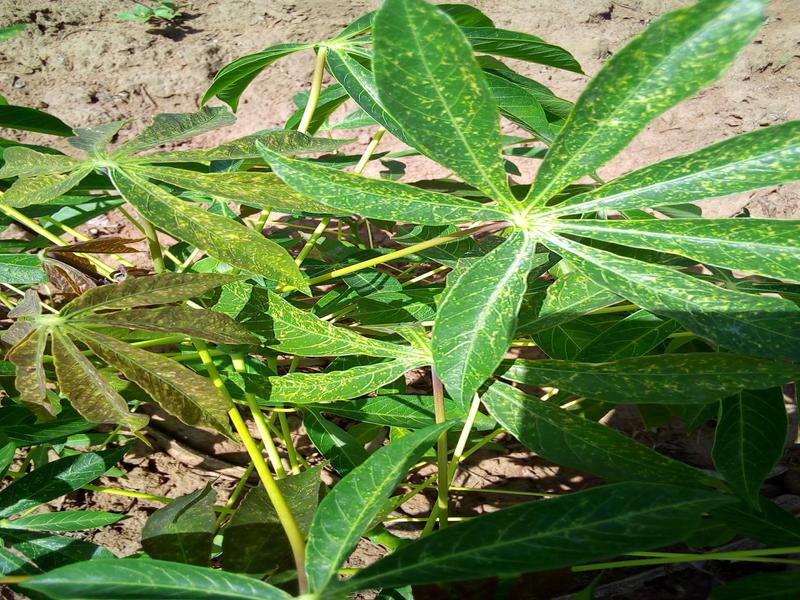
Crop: cassava
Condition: green_mottle